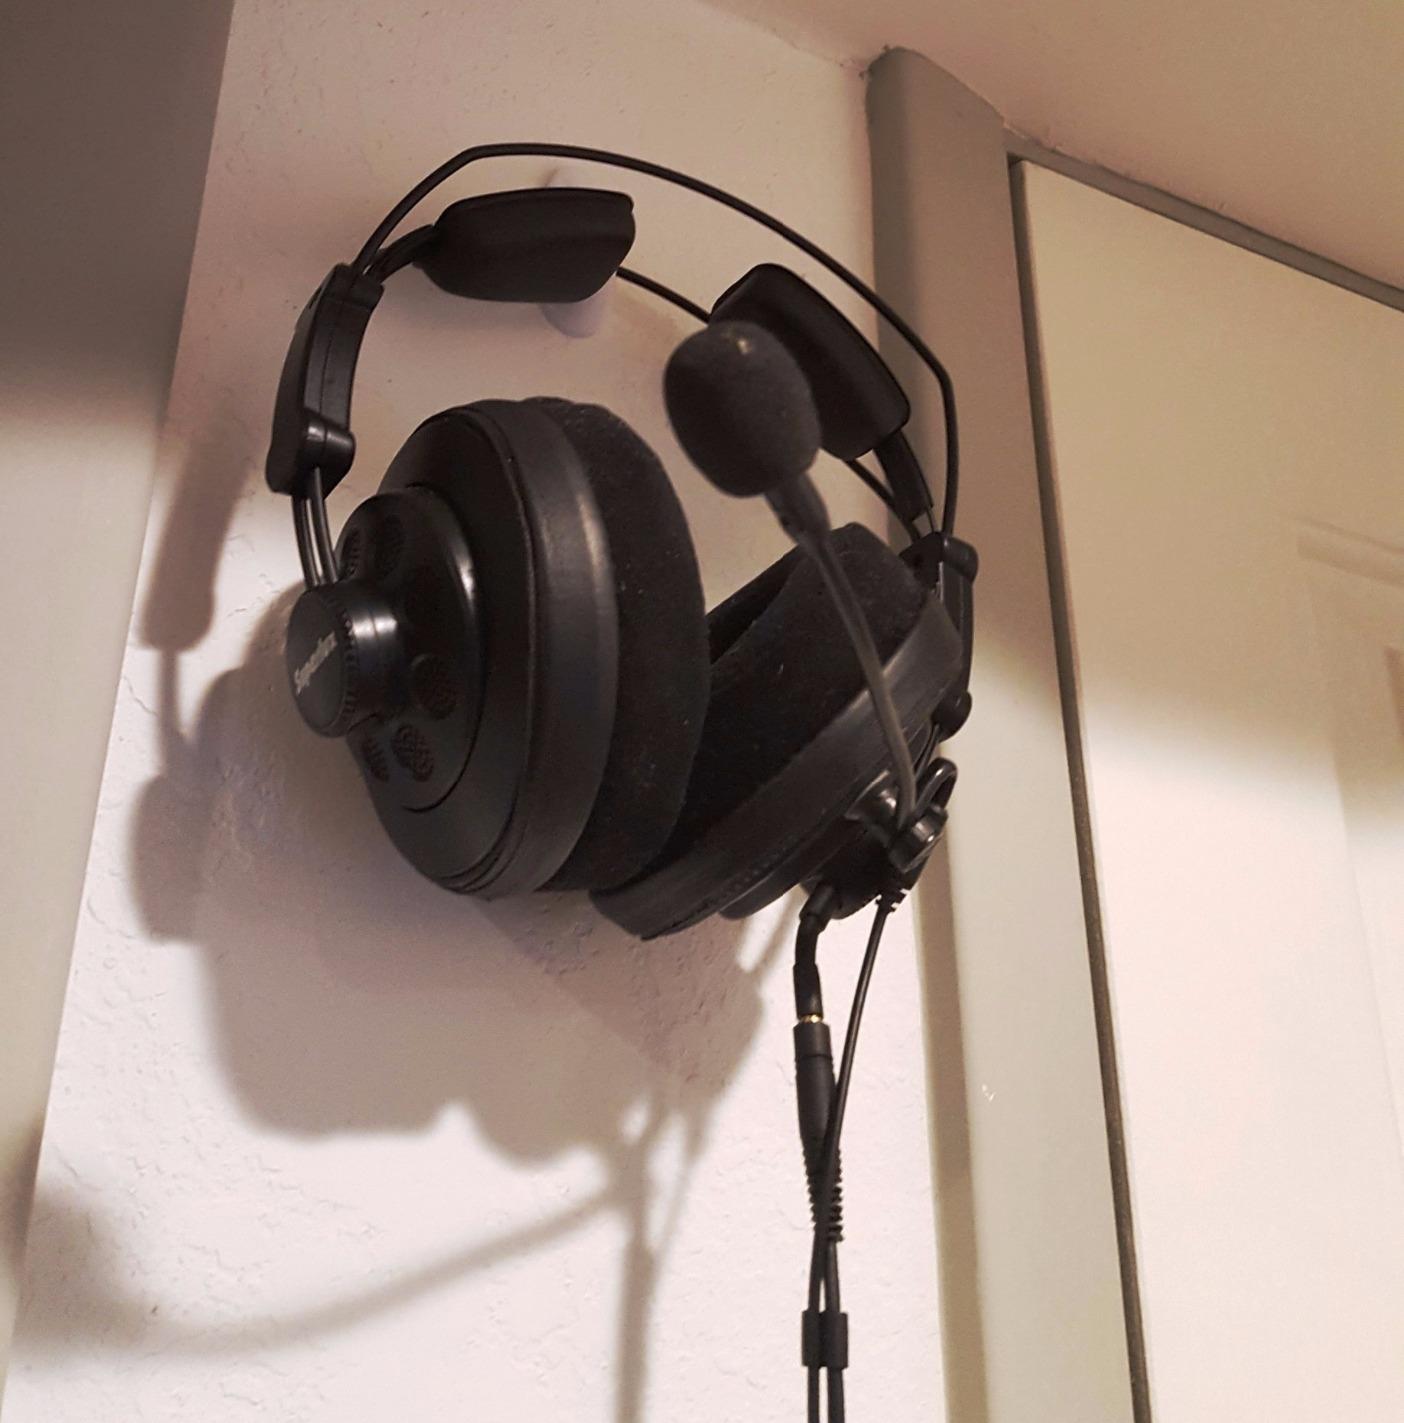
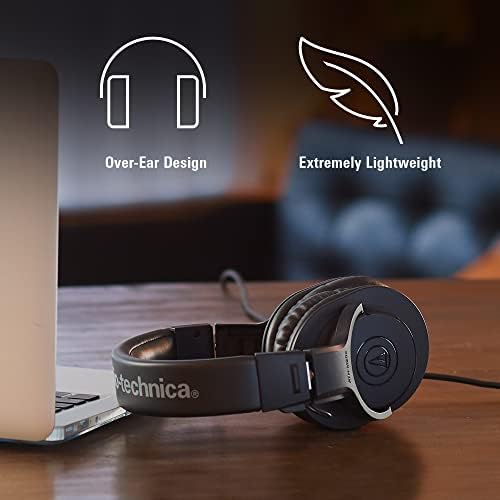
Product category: headphones
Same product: no